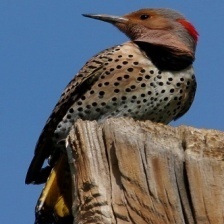
Species: NORTHERN FLICKER
Scientific name: COLAPTES AURATUS